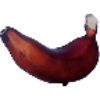
Label: Banana Red 1